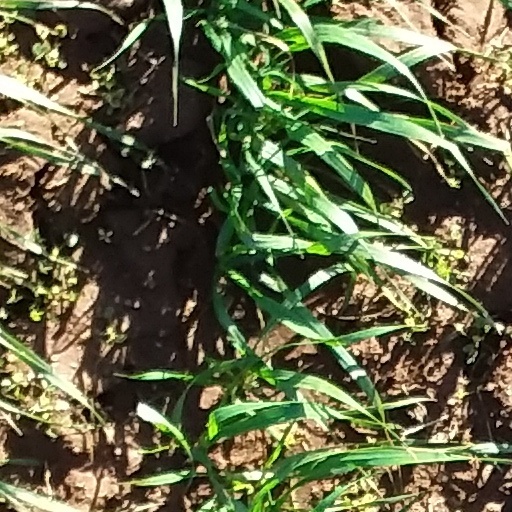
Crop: wheat